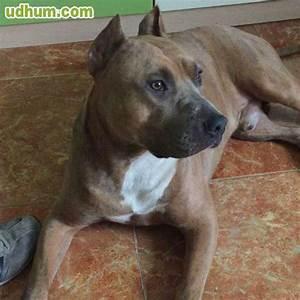
dog